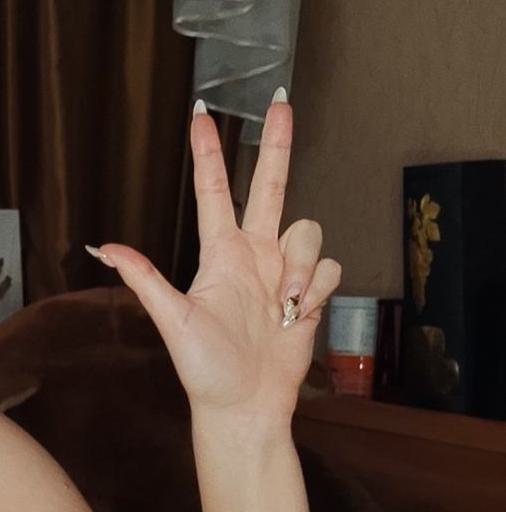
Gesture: three2